M1 carbine

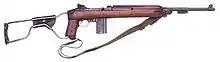
M1A1 carbine. Paratrooper model with folding buttstock and late issue adjustable sight and bayonet lug.

The unit data provided below refers to original U.S. Ordnance contract carbines the United States provided these countries. Many countries sold, traded, destroyed, and/or donated these carbines to other countries and/or private gun brokers.